Lamberto Sposini

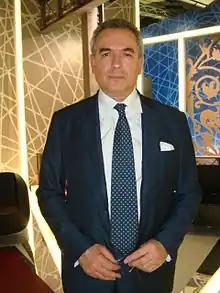
Portrait of Lamberto Sposini in 2008

Born in Foligno, Sposini started his career as a journalist for the newspaper "Paese Sera", then in 1978 he became a collaborator of RAI TV, working as a redactor, a correspondent and as a news speaker of TG1. In 1991 he moved to Mediaset, where he co-founded the TG5 and became one of its news speaker. After a short comeback at TG1 which he left in 2006 as a result of the disagreements with the new editor in chief Carlo Rossella, in 2008 he became the presenter of "La Vita in diretta", a Rai 1 television program broadcast in the afternoon. In April 2011 Sposini was affected by a severe brain hemorrhage and retired from showbusiness.